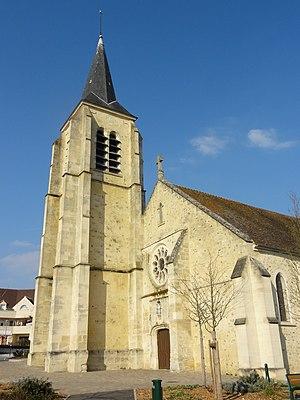
L'église Saint-Pierre-et-Saint-Paul est une église catholique paroissiale située à Vémars, dans le Val-d'Oise, en France. Elle succède à un édifice médiéval, qui a été reconstruit selon le même plan après la guerre de Cent Ans, dans un style gothique flamboyant un peu rustique. Le chantier commence vraisemblablement à la fin du XVᵉ siècle avec le chœur, et s'achève en 1545 avec la façade. À l'origine, le clocher devait se situer au-dessus de la quatrième travée du bas-côté sud. Il est remplacé par un nouveau clocher-tour devant la bas-côté nord au cours de la première moitié du XVIIᵉ siècle. Les fenêtres latérales du chœur sont repercées au XVIIᵉ ou XVIIIᵉ siècle. Un porche et une sacristie sont également ajoutées, mais ont été démolis pendant la seconde moitié du XXᵉ siècle. Dans sa forme actuelle, l'église se compose d'un vaisseau central de six travées accompagné de deux bas-côtés, et se terminant par un chevet plat. Elle a été restaurée en 1849 et 1882, puis récemment au début du XXIᵉ siècle, et se trouve dans un excellent état. Vémars fait aujourd'hui partie du secteur paroissial de Fosses.